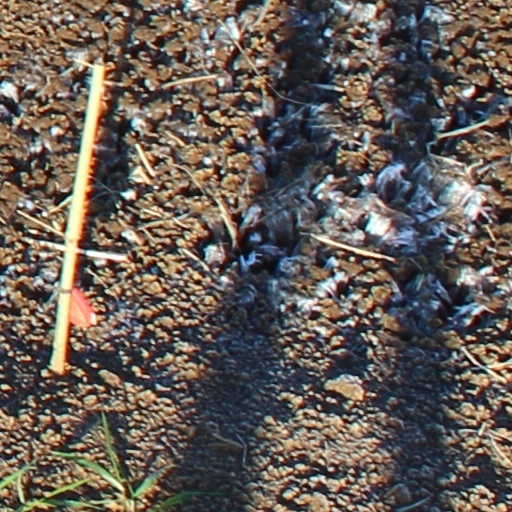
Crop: wheat